2007 British Grand Prix

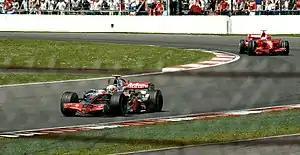
Hamilton leads the early stages of the Grand Prix, ahead of winner Kimi Räikkönen.

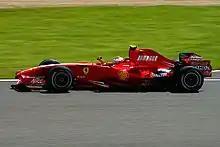
Räikkönen got past Hamilton at the first round of pit stops and Alonso during the second to take his third win of the season.

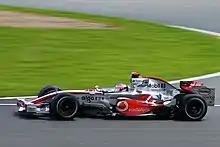
Alonso led the race during his middle stint, but had to settle for second place.

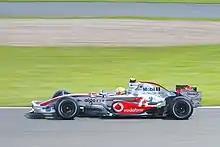
After starting from pole position, Hamilton led until his first stop. He lost ground to Räikkönen and Alonso from that moment onwards, and finished third.

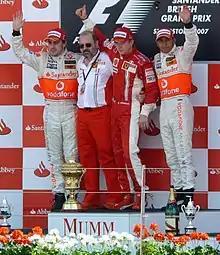
Podium: First Räikkönen, second Alonso, third Hamilton and Ferrari team representative Gilles Simon.

Felipe Massa stalled on the grid, leading to a second formation lap and causing the Brazilian to start from the pit lane, joining Takuma Sato, who also started from the pits. Hamilton led from the start with Räikkönen closely following and Alonso a few seconds behind them. Hamilton led the race until lap sixteen, when he made his stop and rejoined in fifth; his car briefly lurched forward with the fuel hose attached when Hamilton reacted to the 'lollipop' board being turned over. Räikkönen stopped three laps later and came out of the pit in front of Hamilton to take the race lead. Another three laps later Alonso took a good pit stop and came out in front of both of the previous race leaders.